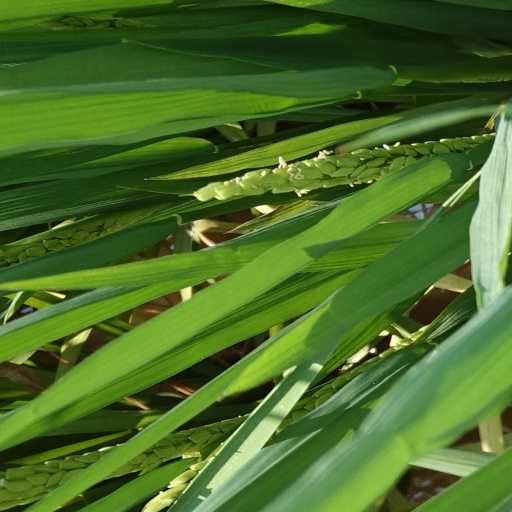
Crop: rice